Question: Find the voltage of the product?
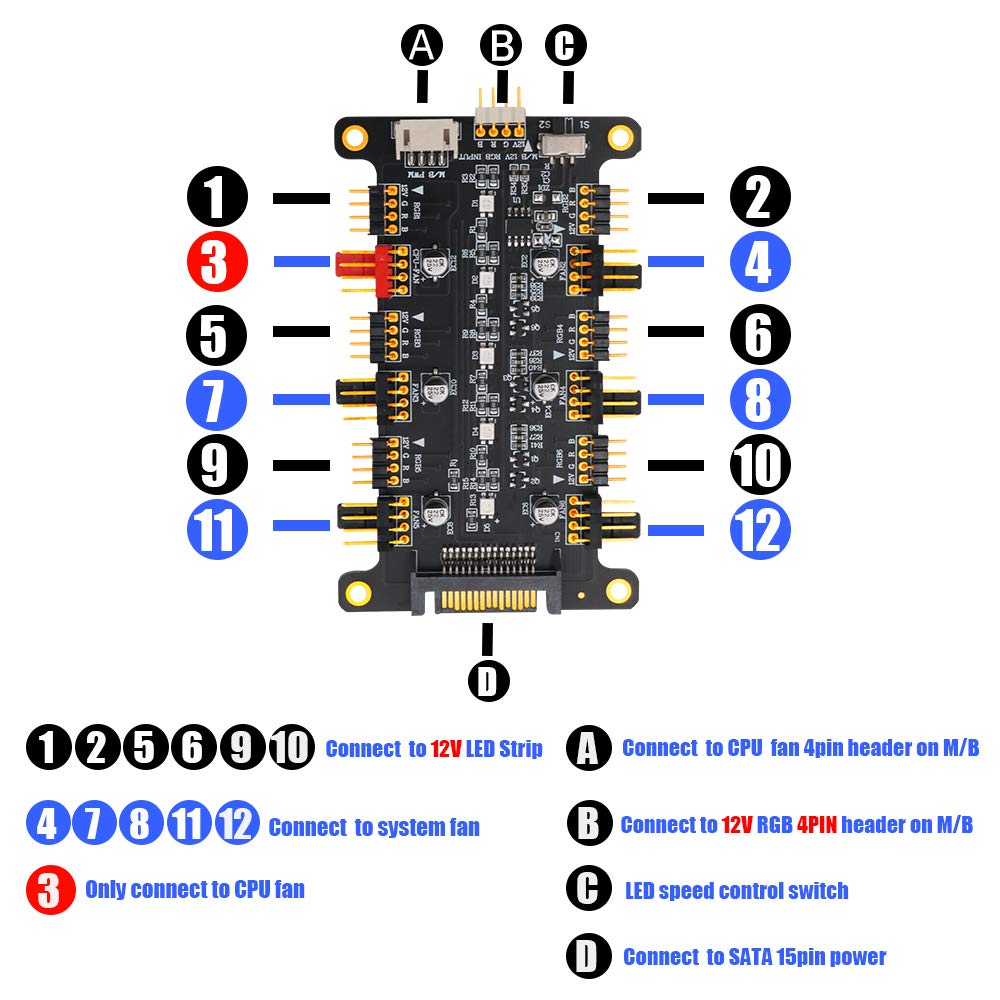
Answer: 12.0 volt